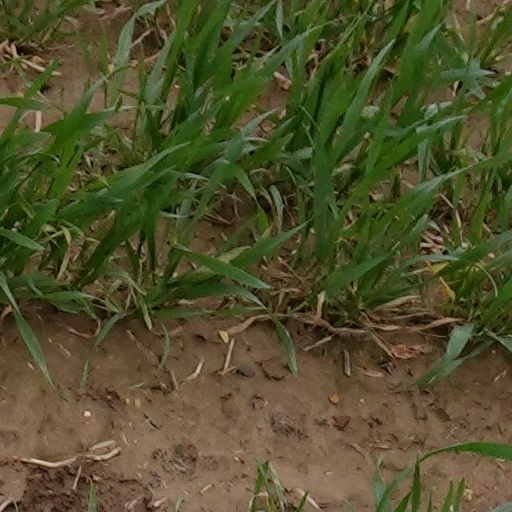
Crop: wheat